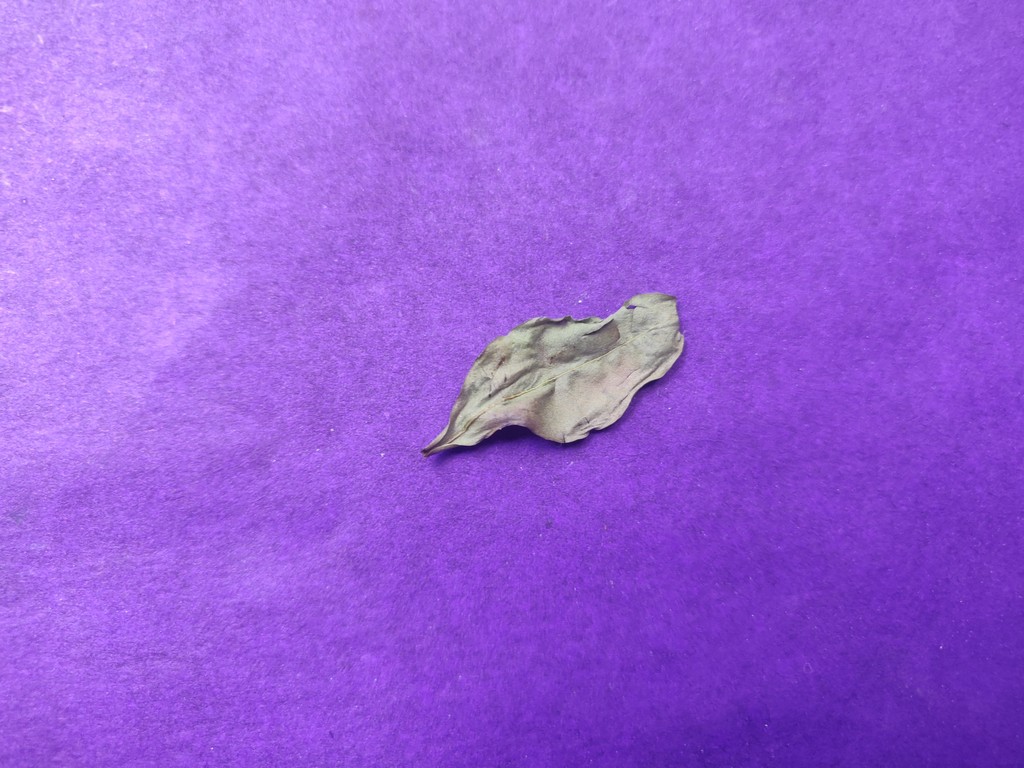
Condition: Dried
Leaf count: single
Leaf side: unknown